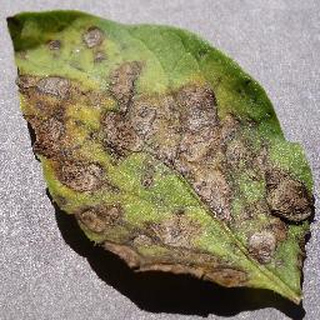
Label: potato_early_blight